The Widow's Might

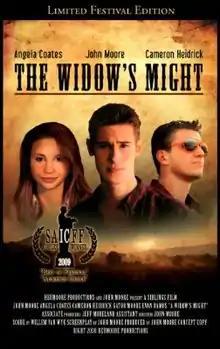

The Widow's Might is a 2009 American independent Christian film directed by John Robert Moore and starring Angela Coates, John Robert Moore, Cameron Heidrick, and Gator Moore. It is set in modern-day Texas and the Old West. It has been praised as "a groundbreaking film, even though it is a first feature film from a teenaged director." The film won the Audience Choice Award and the $101,000 Best of Festival award in the San Antonio Independent Christian Film Festival.